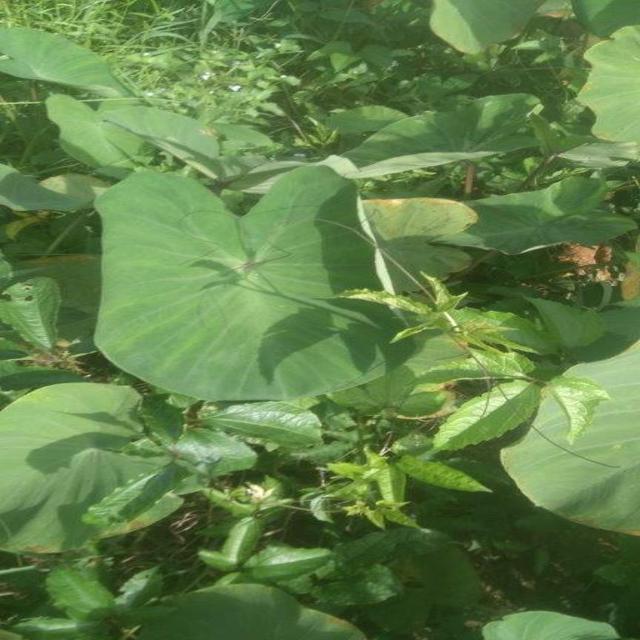
Label: Healthy